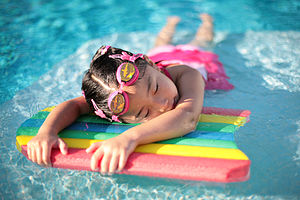
Brugeroplevelse
Brugeroplevelse af et stykke plastik i en swimmingpool
Brugeroplevelse, på engelsk forkortet til UX, involverer en persons adfærd, indstilling og følelser omkring brugen af et bestemt produkt, system eller service.